The Medullary Paralysis

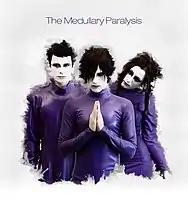
Left to right: Valentino, Alessandro, Ada.

The Medullary Paralysis is an Italian alternative glam rock band formed in the province of Padua in early 2007. The band consists of three members: Alessandro Alfano, Valentino Coletto and Ada Guagliardi.